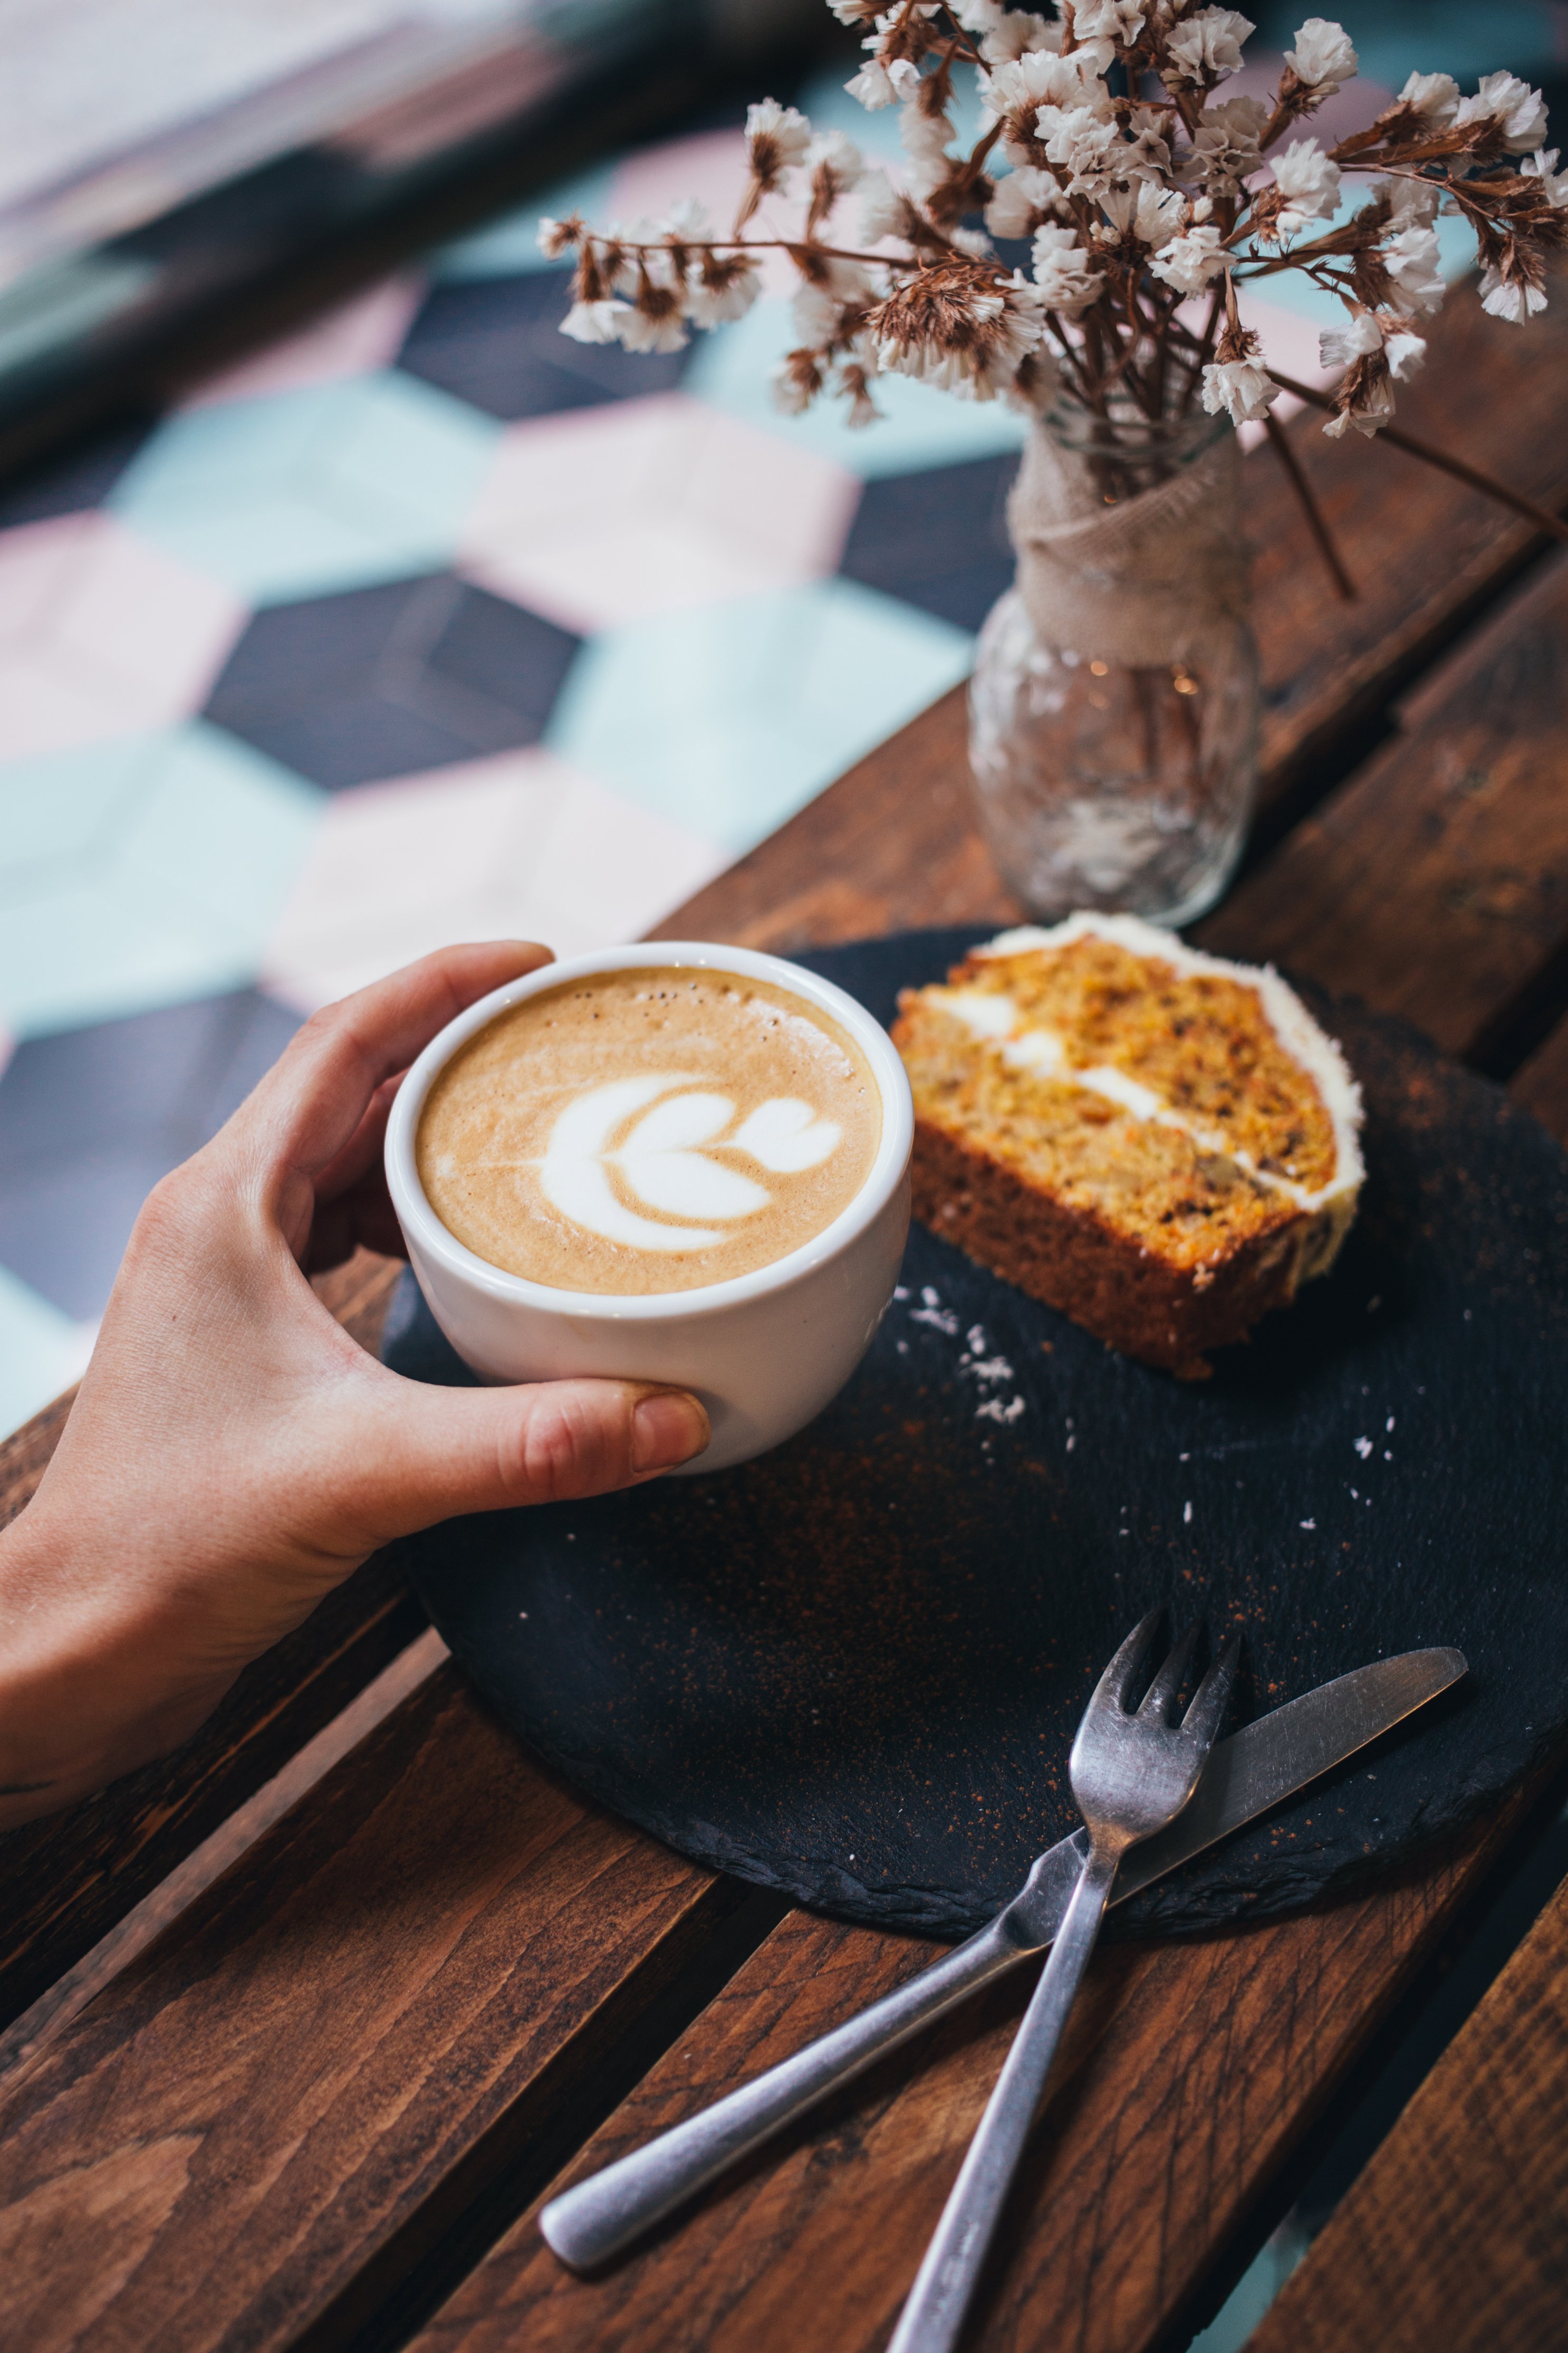
food, dish, cuisine, caff macchiato, cafe au lait, latte, cortado, ingredient, flat white, dessert, cappuccino, hot chocolate, drink, wiener melange, spoon, coffee, espresso, white coffee, baked goods, brunch, cutlery, non alcoholic beverage, cream, tableware, cuban espresso, marocchino, breakfast